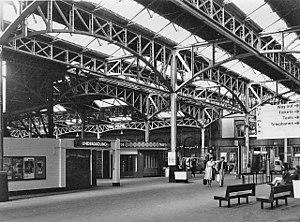
Charles Douglas Fox, ou Sir Douglas Fox, est un ingénieur civil britannique, né à Smethwick, comté métropolitain des Midlands de l'Ouest, le 14 mai 1840, et mort à Kensington, Grand Londres, le 13 novembre 1921.